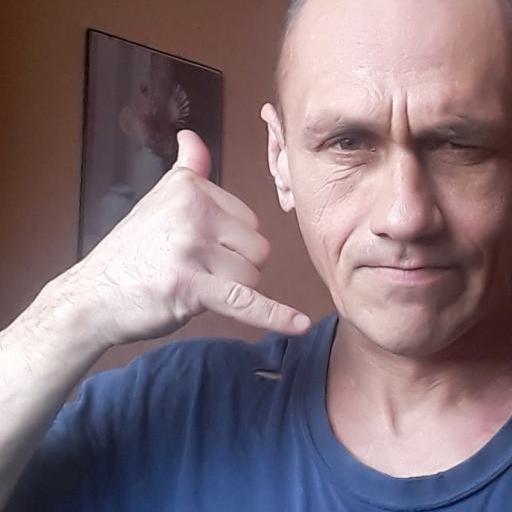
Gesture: call